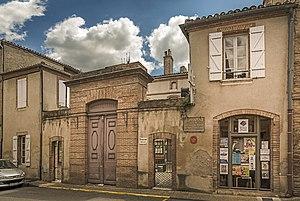
La maison de Fermat, ou hôtel de Fermat, est un hôtel particulier situé à Beaumont-de-Lomagne, dans le Tarn-et-Garonne.
Pierre de Fermat, né dans la première décennie du XVIIᵉ siècle, à Beaumont-de-Lomagne, près de Montauban, et mort le 12 janvier 1665 à Castres, est un magistrat, polymathe et surtout mathématicien français, surnommé « le prince des amateurs ». Il est aussi poète, habile latiniste et helléniste, et s'est intéressé aux sciences et en particulier à la physique ; on lui doit notamment le principe de Fermat en optique. Il est particulièrement connu pour avoir énoncé le dernier théorème de Fermat, dont la démonstration n'a été établie que plus de 300 ans plus tard par le mathématicien britannique Andrew Wiles en 1994.
Beaumont-de-Lomagne est une commune française située dans le département de Tarn-et-Garonne, en région Occitanie.